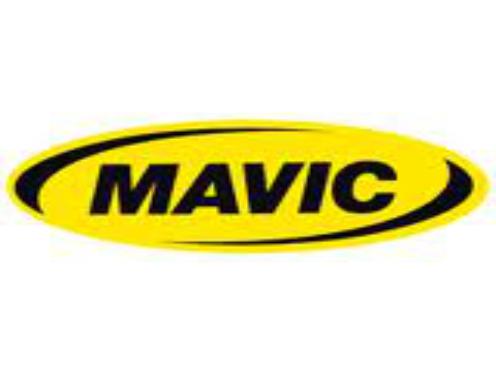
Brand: Mavic
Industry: Electronic